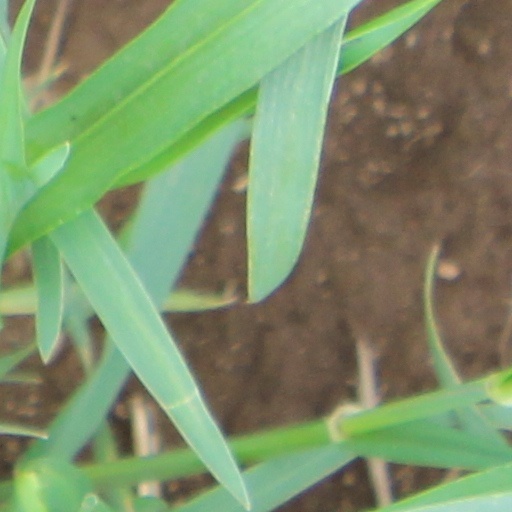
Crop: wheat